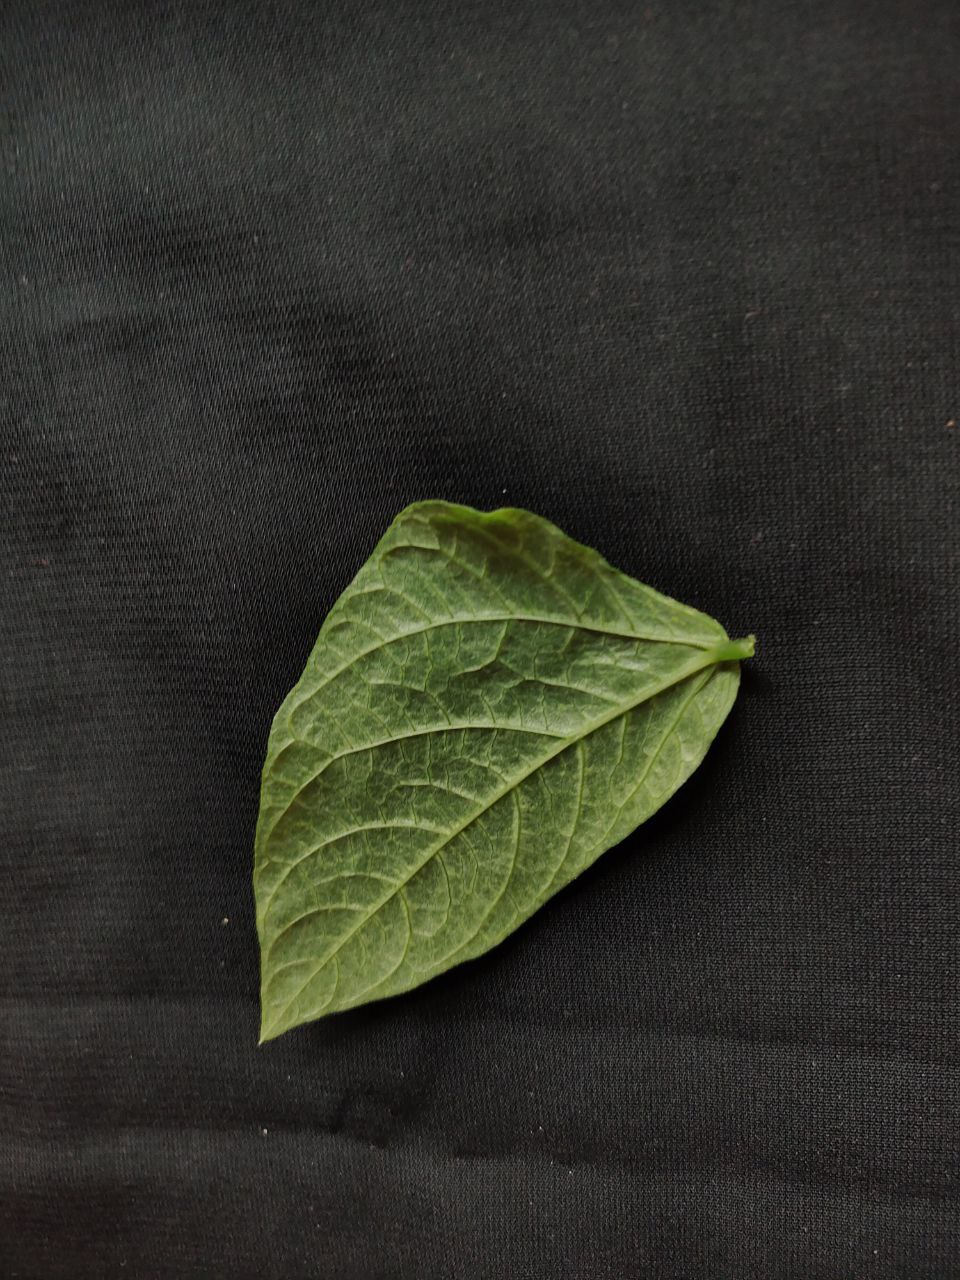
Crop: cowpea
Leaf condition: Mosaic Virus